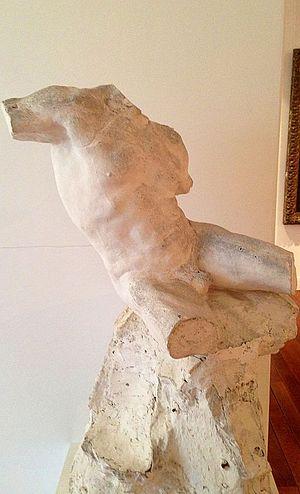
Torse de Sisyphe, réalisé par Jules Desbois en 1908, musée des Beaux-Arts de Tours.
Le musée des Beaux-Arts de Tours est installé dans l'ancien palais épiscopal de la ville, proche de la cathédrale dans le Vieux-Tours.
Jules Desbois, né le 20 décembre 1851 à Parçay-les-Pins, et mort le 2 octobre 1935 à Paris est un sculpteur et médailleur français.